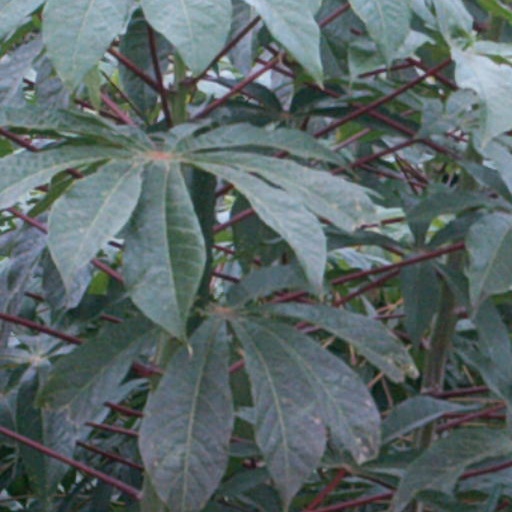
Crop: cassava